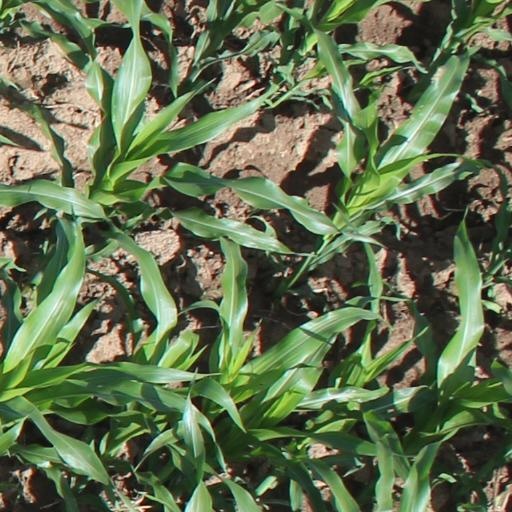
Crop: maize; corn